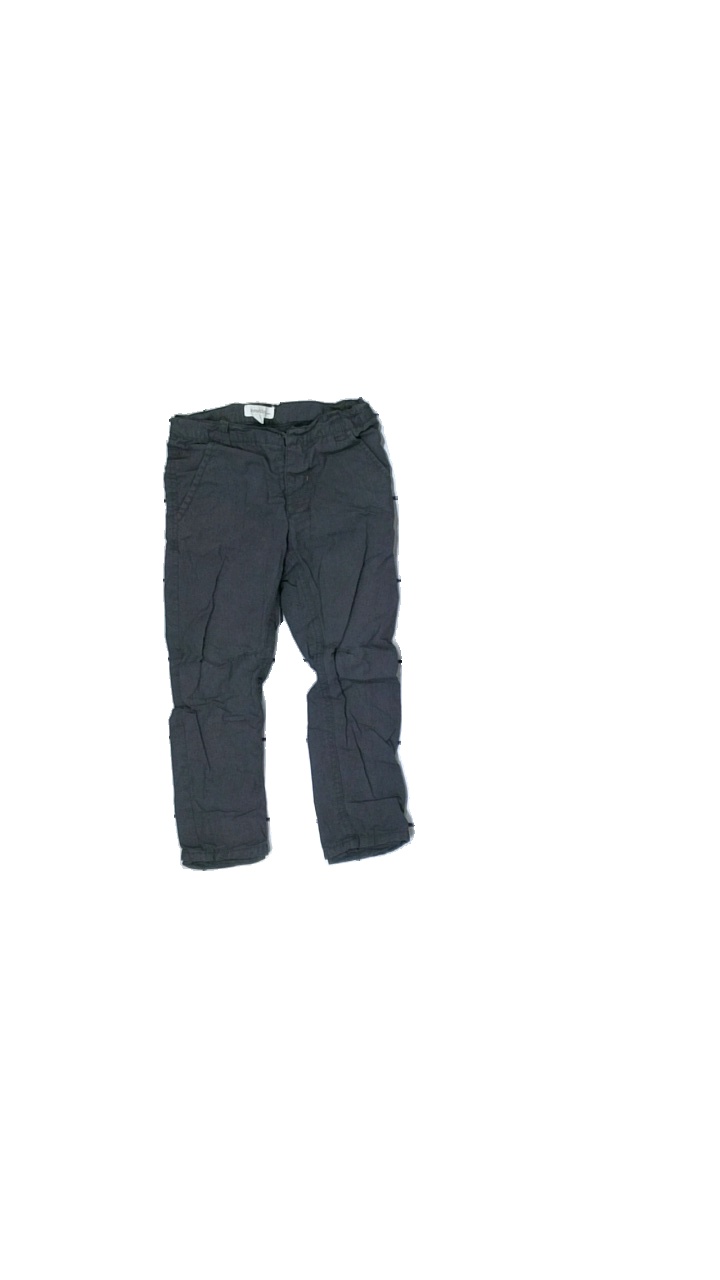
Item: Trousers (Children)
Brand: Kappahl
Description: Grey tight trousers for children
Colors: Grey
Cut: Tight
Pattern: Other
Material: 100% Cotton
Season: All
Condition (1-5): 3
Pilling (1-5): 5
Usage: Repair
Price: <50